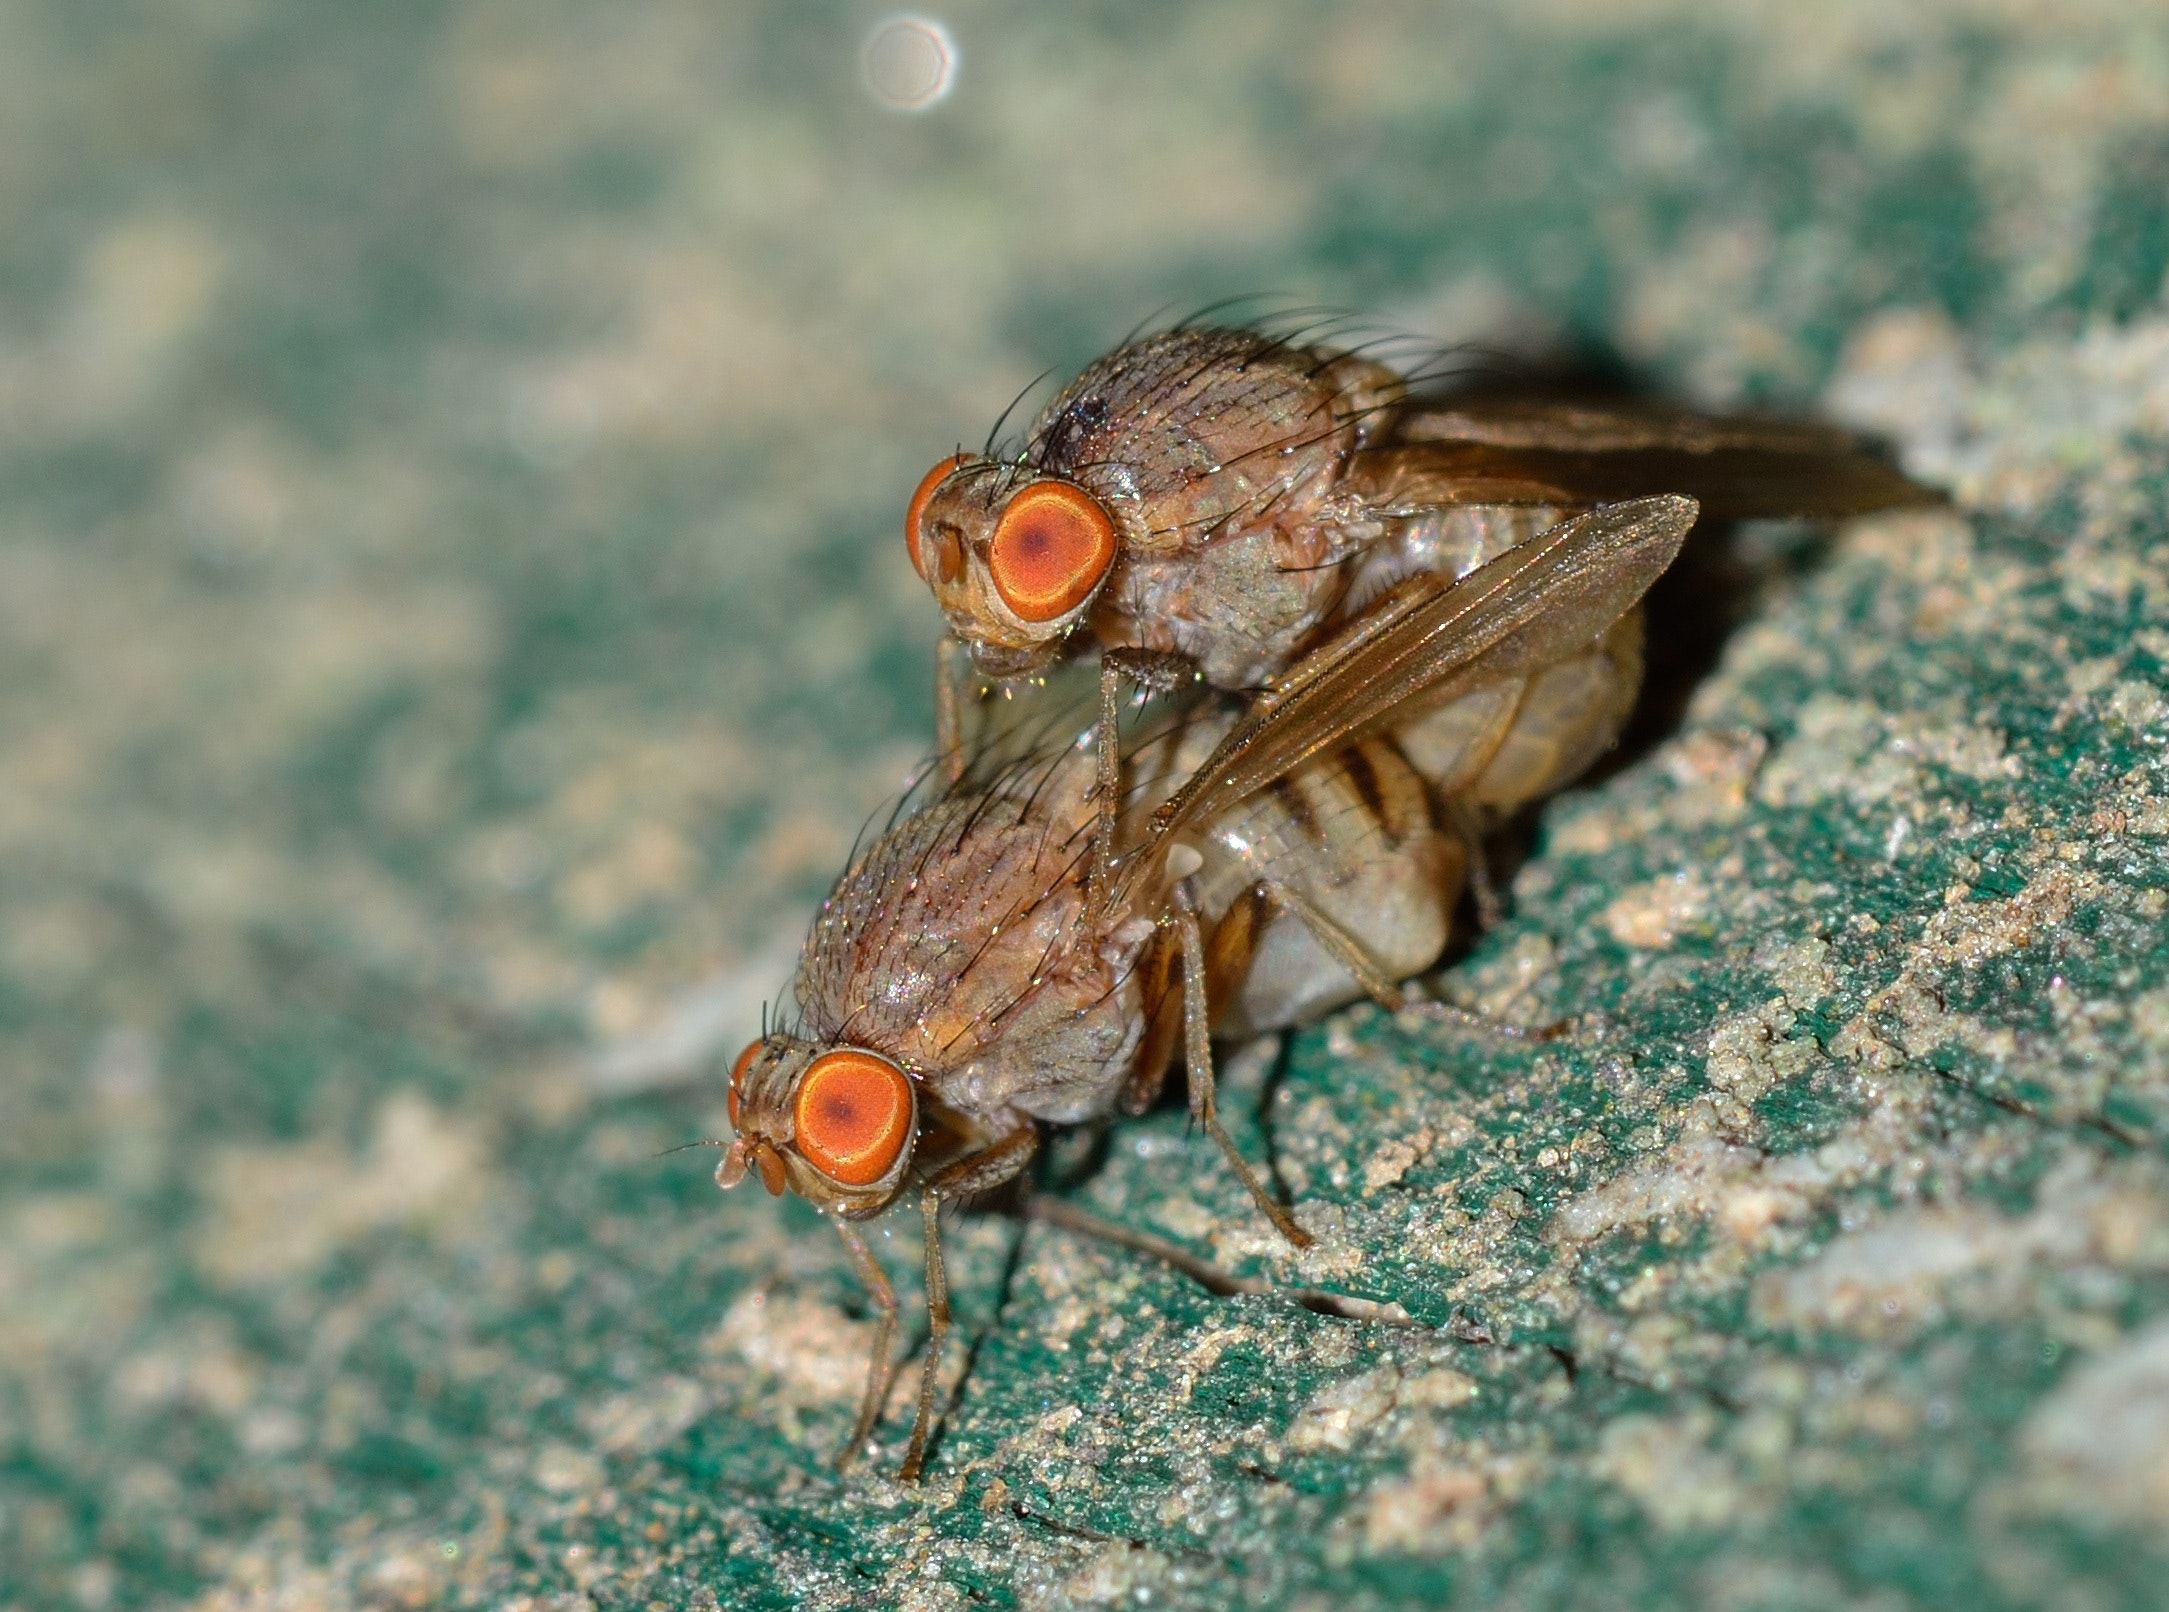
house fly, insect, Drosophila melanogaster, tachinidae, stable fly, fly, pest, net winged insects, blowflies, invertebrate, cicada, organism, eye, chrysops, close up, horse flies, macro photography, Black fly, Warble flies, dolichopodidae, drosophila, parasite, photography, arthropod, membrane winged insect, bug